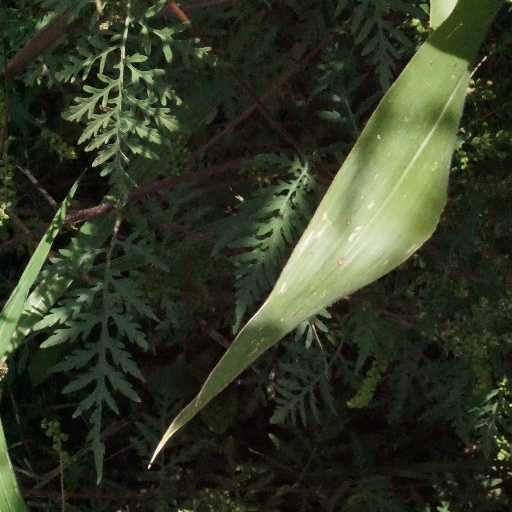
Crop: maize; corn